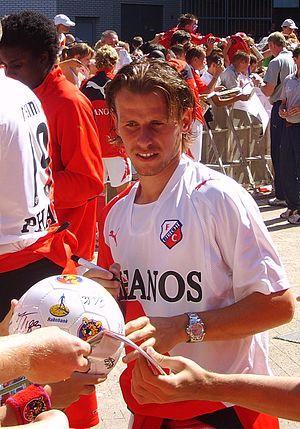
Tom Caluwé est un footballeur international belge né le 11 avril 1978 à Rumst.